Numedal

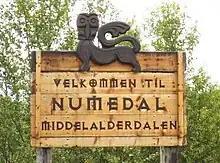
A welcome sign to Numedal

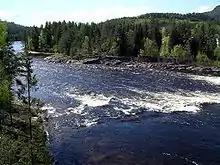
Numedalslågen in Numedal

The area along the Numedalslågen from Flesberg up to the Hardangervidda through the valley has a large number of examples of Medieval Scandinavian architecture. There are still over 40 historic timber buildings and four stave churches: Flesberg Stave Church, Rollag Stave Church, Nore Stave Church and Uvdal Stave Church.